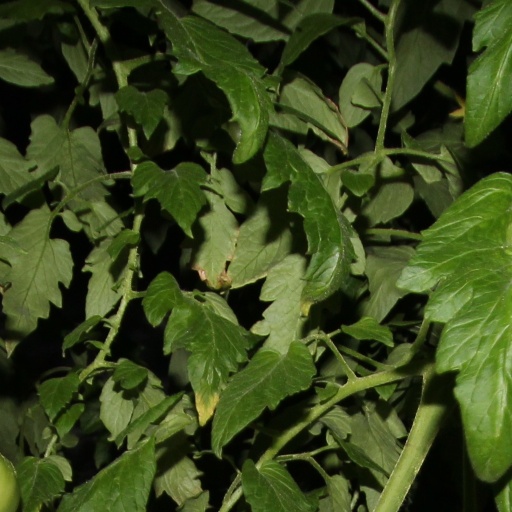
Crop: tomato